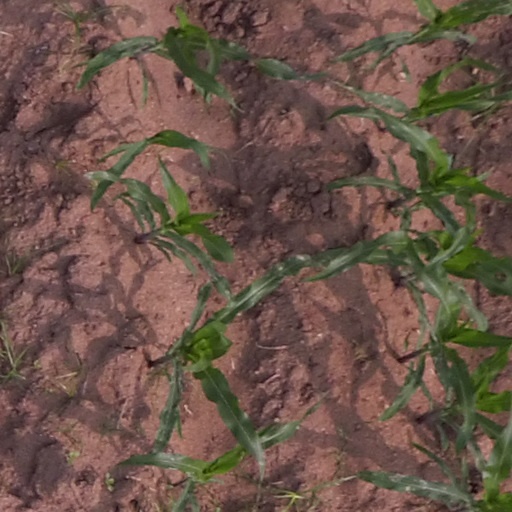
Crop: maize; corn